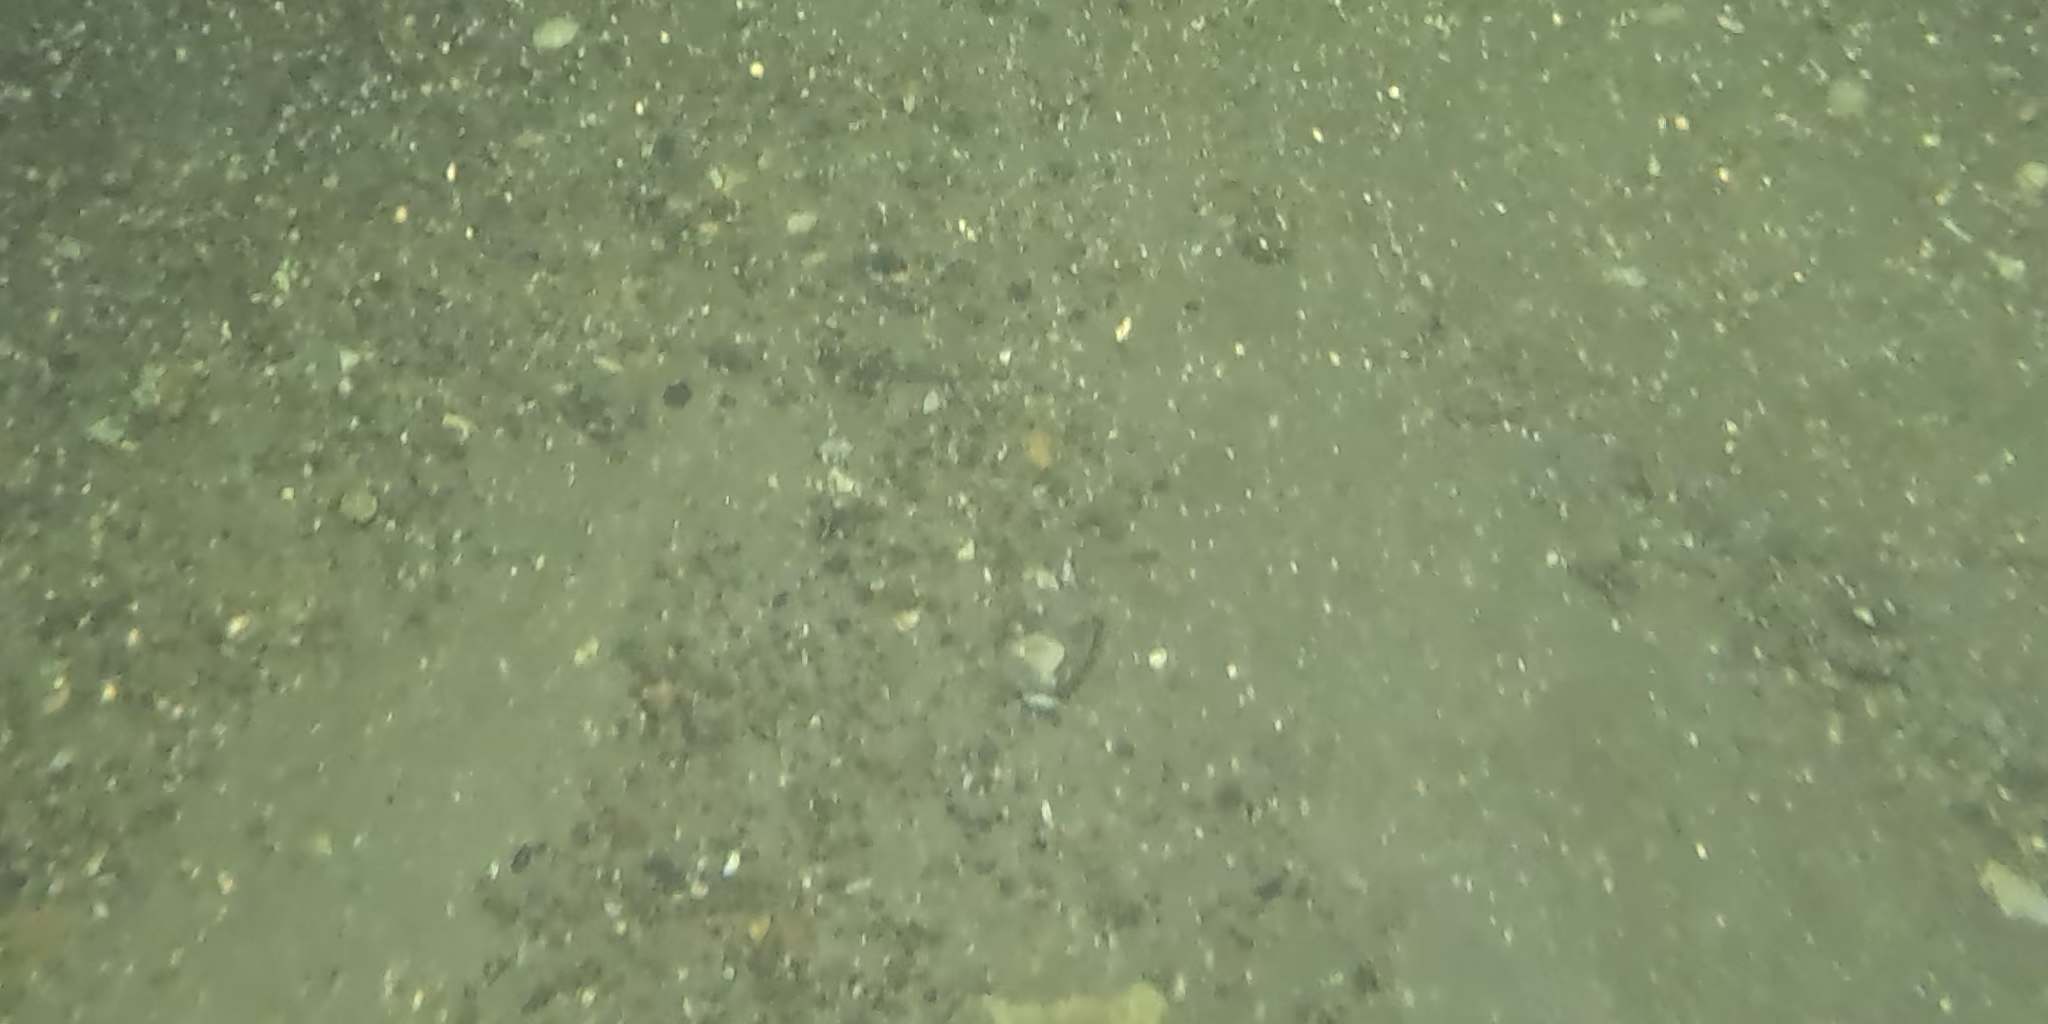
Seabed habitat: stone